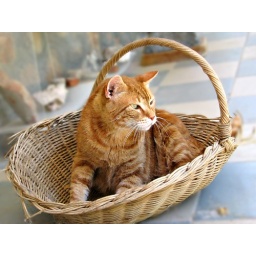
A cat in a basket